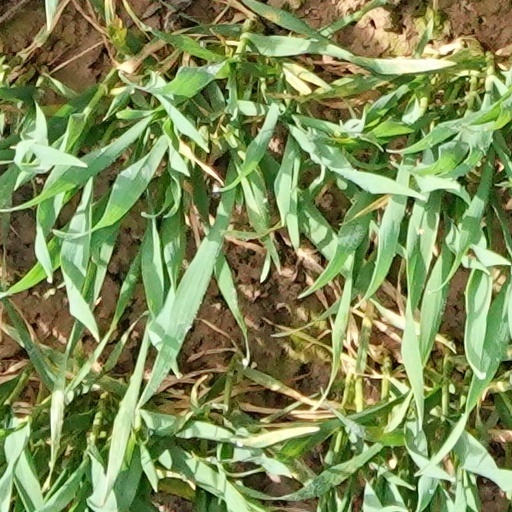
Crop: wheat